Bert Adams Scout Reservation

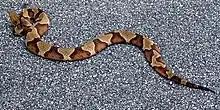
An American Copperhead (this picture taken particularly at the entrance to the camp)

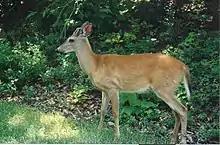
White Tailed Deer, similar to those found in and near the camp

The camp is a native home to many of the same animals that are native to both Central and North Georgia. In the case of land animals, this includes, but is not limited to: Black Bear, White Tailed Deer, and American Copperhead. Deer are particularly prevalent, and can be found once or twice in any given week. In addition, the lake, Lake Bulow Campbell is home to several species of freshwater fish. Fishing is allowed on a catch-and-release practice.